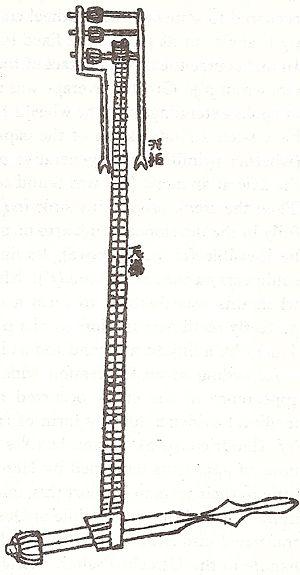
L'entraînement par chaîne est une manière de transmettre la puissance mécanique d'un endroit à un autre. Il est souvent utilisé pour transmettre la puissance aux roues d'un véhicule, en particulier les vélos et les motos. Il est également utilisé dans une grande variété de machines en plus de véhicules.
Les horloges hydrauliques chinoises sont des horloges hydrauliques anciennes, que l'on trouvait en Chine, pays isolé du monde occidental, jusqu'au XVIIᵉ siècle. Instruments originaux permettant de mesurer le temps en continu au moyen de l'eau et parfois du mercure, elles y ont connu un développement très important. L'utilisation de ces horloges s'est étendue aux pays avoisinants jusqu'à une période relativement récente.